Tonypandy riots

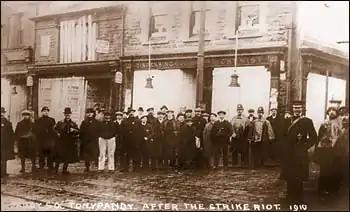
Residents standing outside the now-boarded shops after the events of 8 November.

During the evening of rioting, properties in Tonypandy were damaged, and some looting took place. Shops were smashed systematically but not indiscriminately. There was little looting, but some rioters wore clothes taken from the shops and paraded in a festival atmosphere. Women and children were involved in considerable numbers, as they had been outside the Glamorgan colliery. No police were seen at the town square until the Metropolitan Police arrived around 10:30 pm, almost three hours after the rioting began, when the disturbance subsided of its own accord. A few shops remained untouched, notably that of the chemist Willie Llewellyn, which was rumoured to have been spared because he had been a famous Welsh international rugby footballer.